Annette Weber

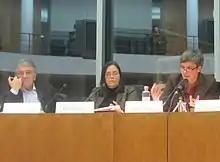
Weber (right) in January 2010 during a panel discussion at the German federal parliament about the 2010 Sudanese general election and the 2011 South Sudanese independence referendum next to MPs Kerstin Müller (Greens) and Christoph Strässer (SPD)

Weber earned her Master of Arts in Political science from the Free University of Berlin (FU). During the 1990s, she worked as a freelance music journalist in Los Angeles and Prague. Weber wrote articles for German publications, such as the weekly Jungle World, the bi-monthly Spex magazine, the daily Die Tageszeitung, the monthly Visions magazine, and the bi-weekly Zitty magazine. She focused on the genres and subcultures of Hip Hop and Riot grrrl, an underground feminist punk movement . An example for her reporting at the time is an interview conducted in 1996 with the US-rapper Chuck D of Public Enemy about the political symbolisms of violence in his lyrics and live appearances.